Taipei Prison

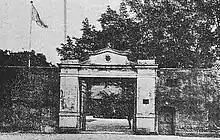
The historical Taihoku Prison

The prison was originally established in 1895 as the . It was a remodeled facility built under the Qing Dynasty. It was rebuilt in an area southeast of Taihoku City (modern-day Taipei) in 1902; this is the current Ai Guo East Road. Allied POW's were held here during the war; on 19 June 1945 fourteen US Army and Navy airmen were executed at Taihoku Prison in the early morning. They were found guilty of "indiscriminate bombing" of civilians of Taiwan. Their remains were cremated and their ashes placed a local shrine. The prison received its current name, "Taiwan Taipei Prison", in October 1945, as the Republic of China took control of Taiwan from Imperial Japan. As time passed, the prison became overcrowded as Taiwan was at war. The Ministry of Judicial Administration sold the previous site and bought of land in Guishan so a new facility could begin construction at the end of 1958. On October 11, 1961 the groundbreaking occurred and was completed at the end of December 1962. On January 11, 1963, on Judicial Day, the prison opened in Guishan.